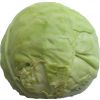
Label: white_cabbage